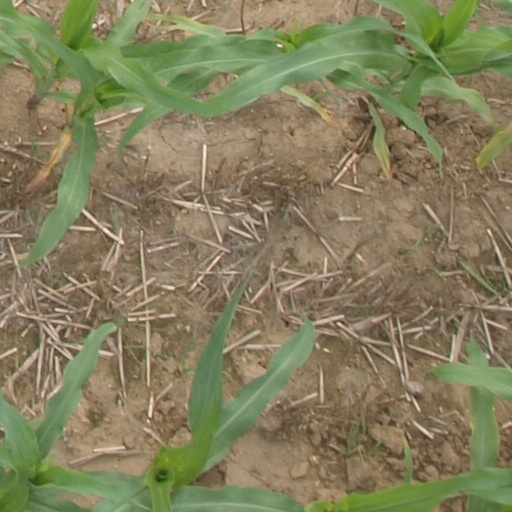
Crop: maize; corn